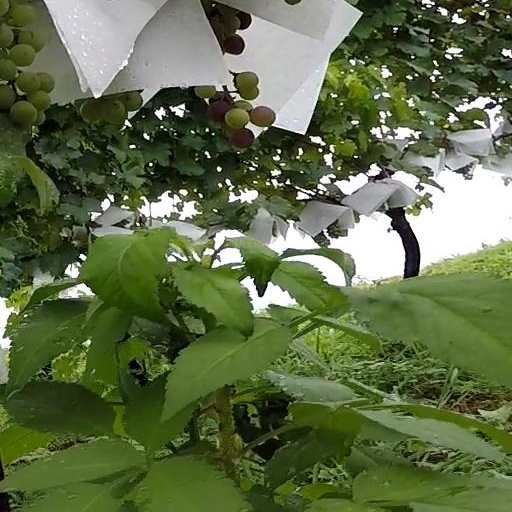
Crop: grape